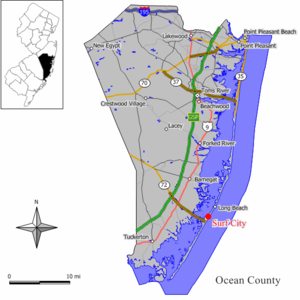
Surf City est un borough du comté d'Ocean sur Long Beach Island dans l'État du New Jersey aux États-Unis. Selon le recensement de 2010, sa population est de 1 205 habitants.